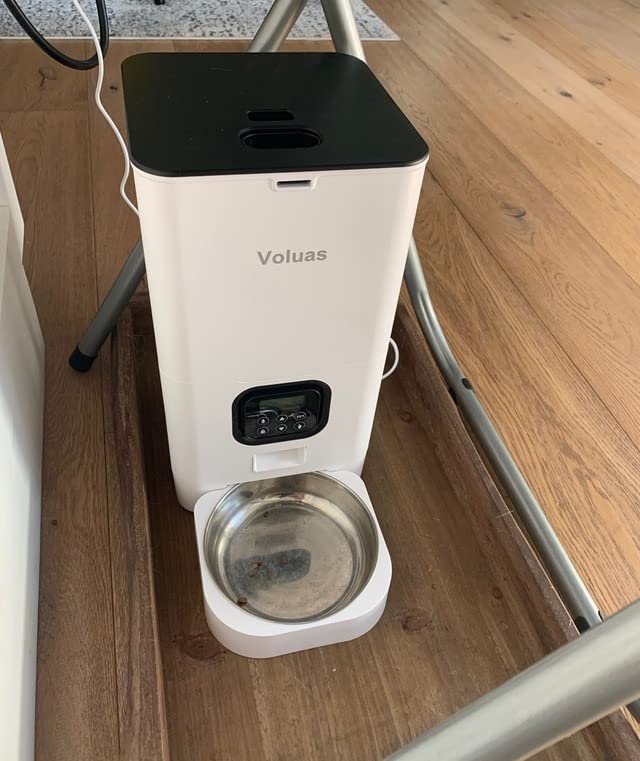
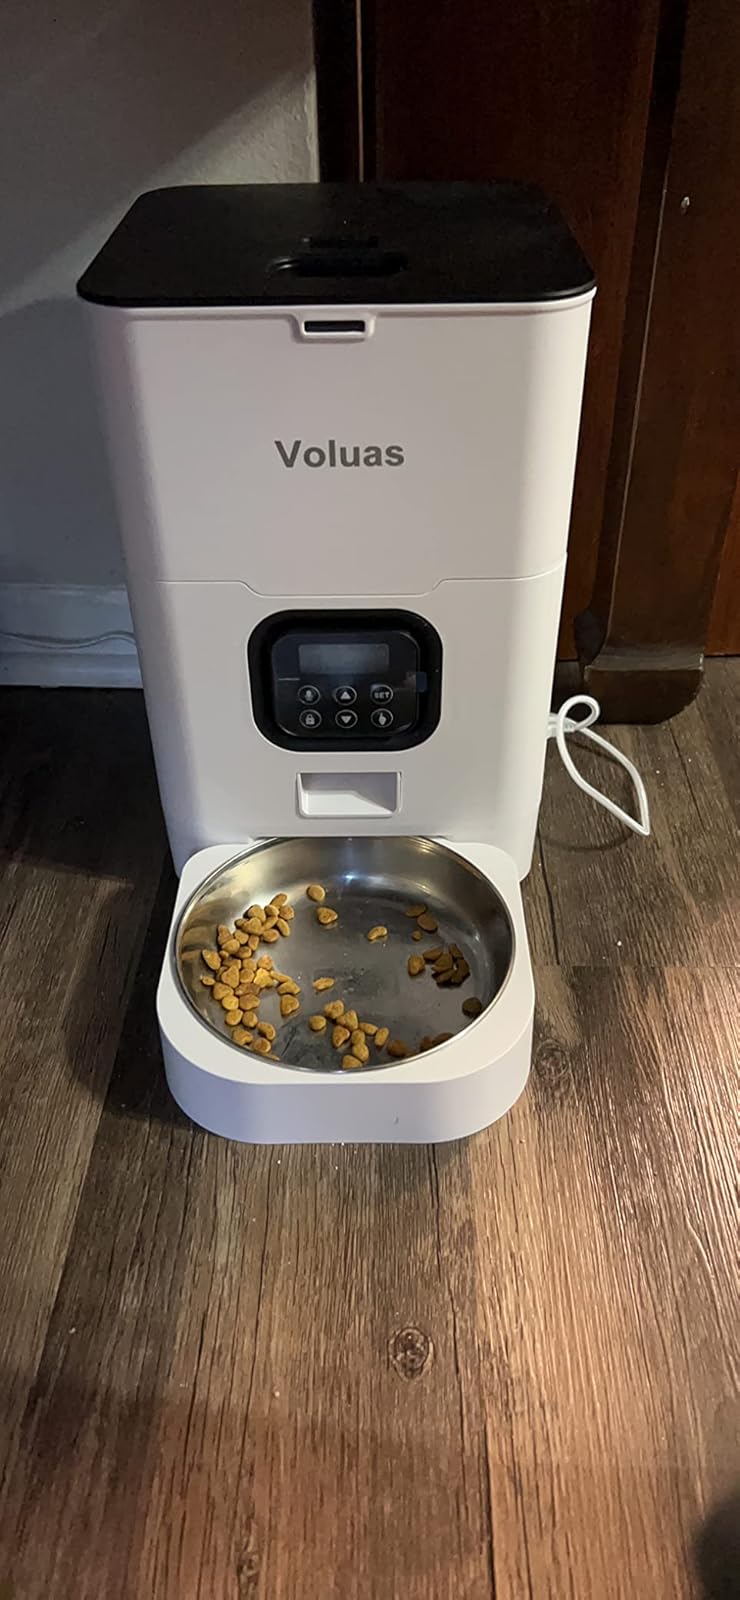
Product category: items_feeder
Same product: yes